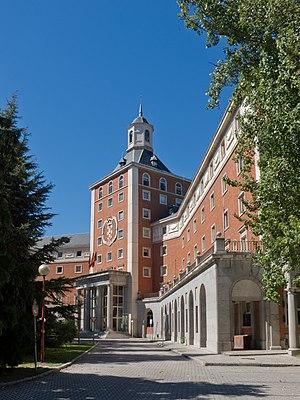
L'université Complutense de Madrid connue officieusement comme « la Complutense » pour avoir été la seule université espagnole autorisée à accorder le titre de docteur au cours de la fin du XIXᵉ et au début du XXᵉ siècle, est l'une des principales et prestigieuses universités d'Espagne. Fondée en 1822 à partir de la réunion dans une seule institution des compétences prévues à différents sites, y compris les études royales du collège Saint-Isidore, le Musée royal des sciences naturelles de Madrid et l'université d'Alcalá, elle est considérée comme l'une des plus vieilles universités du monde.